Taroko Express

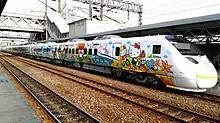
Taroko Express set 7 in Hello Kitty livery at Kaohsiung in 2016. After the livery was removed, this trainset would later derail, killing 49.

On 2 April 2021, a "Taroko Express" train derailed in Hualien County, killing 49 people with many others injured.